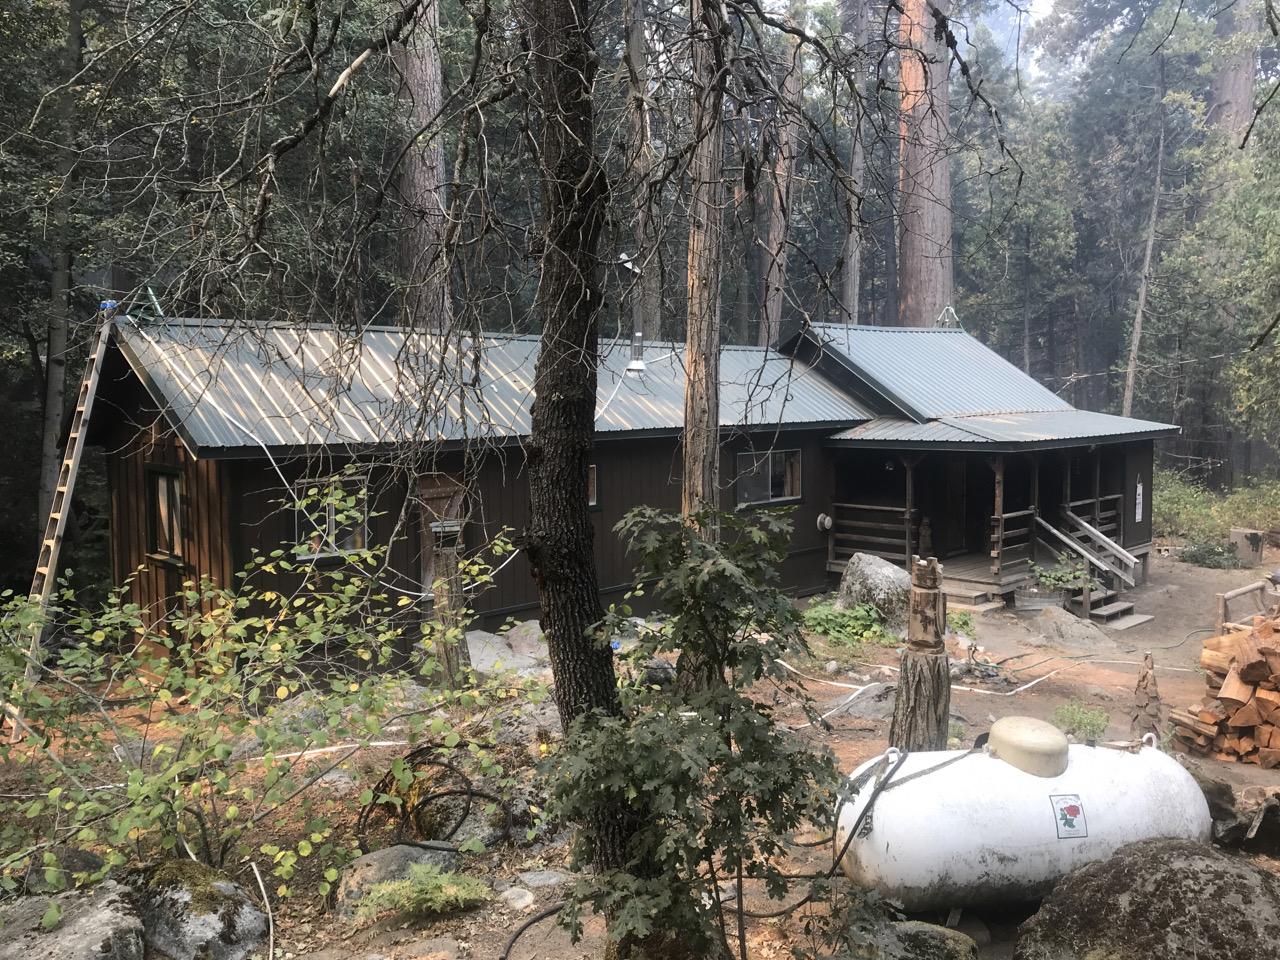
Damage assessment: no_damage